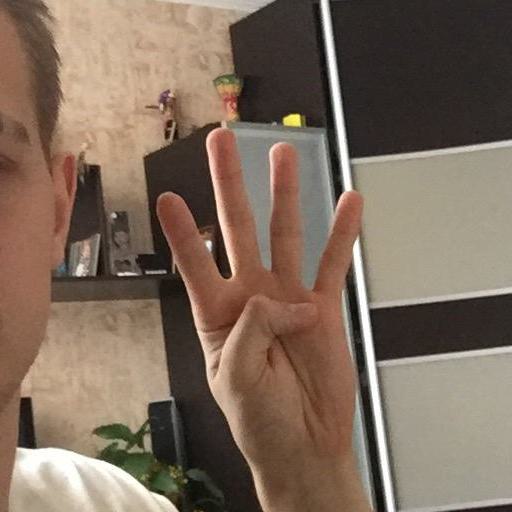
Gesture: four